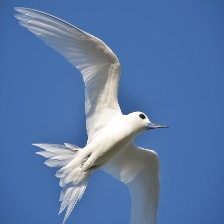
Species: FAIRY TERN
Scientific name: STERNULA NEREIS